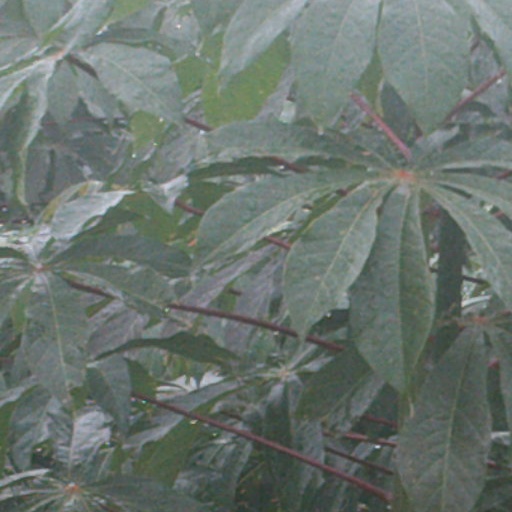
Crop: cassava